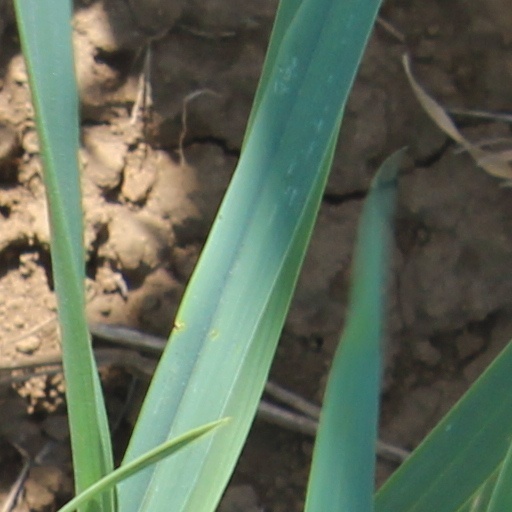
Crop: wheat